Kofi Kingston

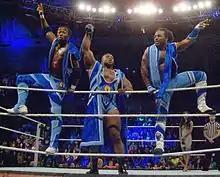
Kingston with Big E and Xavier Woods as The New Day in January 2015

During the summer of 2014, Kingston was put in a team with Big E, and on the July 21 episode of "Raw", they lost a tag team match against Ryback and Curtis Axel (known as RybAxel) in what had been a recent losing streak. Xavier Woods then came down to the ring to address them by stating that they could not "get ahead by kissing babies, shaking hands, and singing and dancing like a puppet", and that now is their time to "find purpose" and that they "do not ask any longer", but "take", and offered to form a stable. The duo accepted Woods' offer, and on the next day's "Main Event", Woods managed Big E and Kingston to a decisive victory over Heath Slater and Titus O'Neil, (Slater-Gator). The trio then temporarily separated as on the August 8 episode of "SmackDown", both Big E and Kingston reverted to wrestling singles matches with no sign or mention of the other two members of the group. Despite being separated on WWE television, Big E, Kingston and Woods continued their alliance at house shows.